Juana Saltitopa

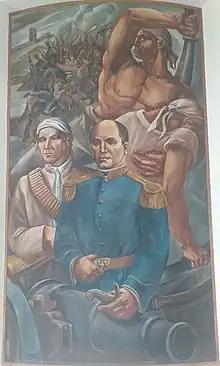
Work by José Vela Zanetti inside the Monument to the Heroes of the Restoration in Santiago, Dominican Republic.

Saltitopa resided in the city of Santiago when the First Dominican Republic was founded in 1844. She was described as woman with a strong and independent temperament. The war preparations to confront Haitian forces who were preparing to invade the former Spanish part, which was previously annexed to Haiti in 1822 by Jean-Pierre Boyer, had the effect of inspiring her, joining the defense of said city. Once the Dominican troops arrived in La Vega, among which there were people from her native place led by a relative of hers, Marcos Trinidad, Juana went to the barracks to participate in the fight against the Haitians. The Battle of March 30 began in Santiago, she dedicated herself to encouraging his compatriots so that their spirits would not decline. When the cannons ran dry, she would go to the river to look for water, a gesture that kept the troop's morale high. Her great courage earned her the nickname "La Coronela" from her colleagues. Her heroism spread by word of mouth throughout all the regions of the country, alluding to him in popular verses. Apparently, the surname "Saltitopa" never existed in the Dominican Republic, although her sister Mercedes de ella used it. It was more of a personal nickname that came to symbolize the masculine and quarrelsome woman. In Santiago and La Vega she was accompanied by two women as if they were her aide-de-camp and she carried a small machete as a weapon. Once the independence wars were over, her activities focused on her private life. Esteban Aybar y Aybar, a native of San Cristóbal and a soldier of both the Independence and the Restoration wars, wrote in his memoirs (partially published by Despradel Batista):